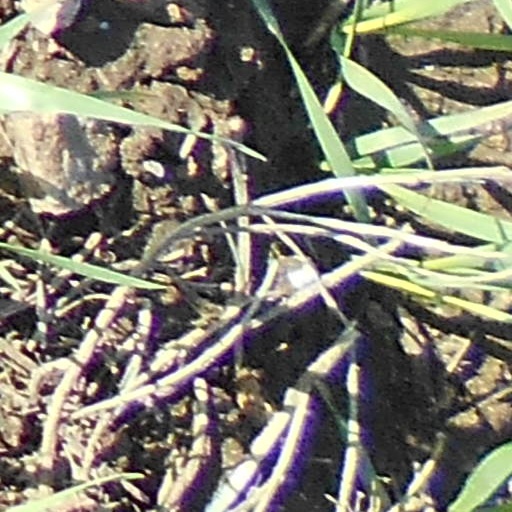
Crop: wheat